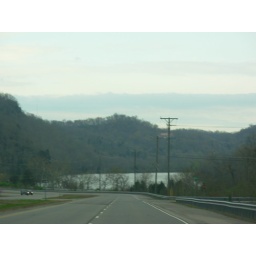
down the hill and around the bend the river looms ahead